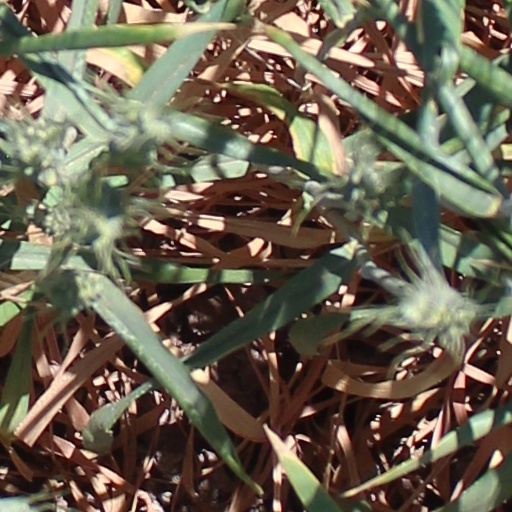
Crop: wheat